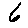
Label: 6